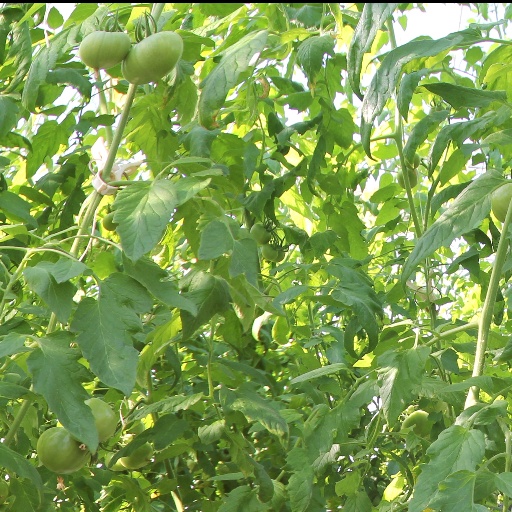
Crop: tomato